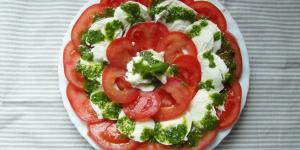
ensalada caprese con salsa pesto